Ebner's Hotel

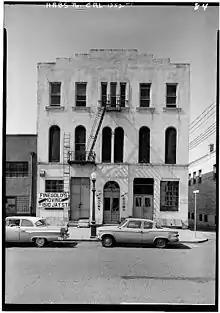
Original Ebner's Hotel, July 1965

As the building entered the 21st century, it was one of two buildings still in existence in Old Sacramento that had not been rehabilitated and one of the few original buildings of Sacramento left. The City of Sacramento responded to requests for demolition by hiring an engineering firm to assess it. It was ultimately deemed that the structure was too unsound to repair. The city then deliberated on whether to stabilize the current building (sans repairs) or whether to raze it, with many local vendors calling for the demolition of the building as its condition required that alley access near it be cut off—thus reducing foot traffic to stores.